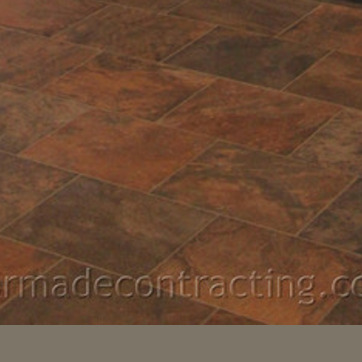
Material: tile